Koryčany

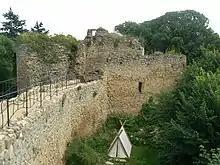
Cimburk Castle

The first written mention of Koryčany is from 1321. In 1349, Koryčany was first referred to as a market town. The Cimburk Castle was built here between 1327 and 1333 and became the centre of the estate. In the 17th century the castle lost its importance, and in 1720 it was abandoned.